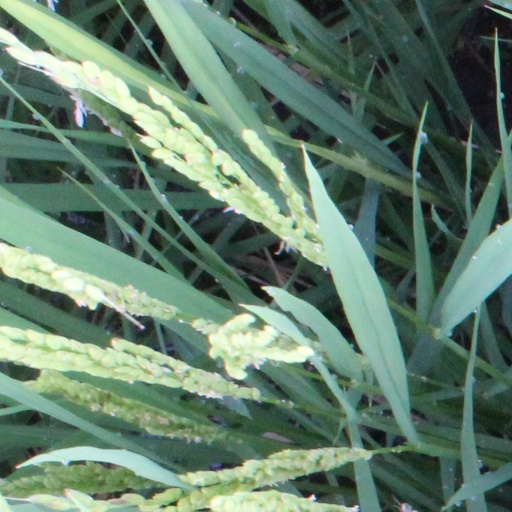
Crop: rice